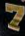
Number: 7